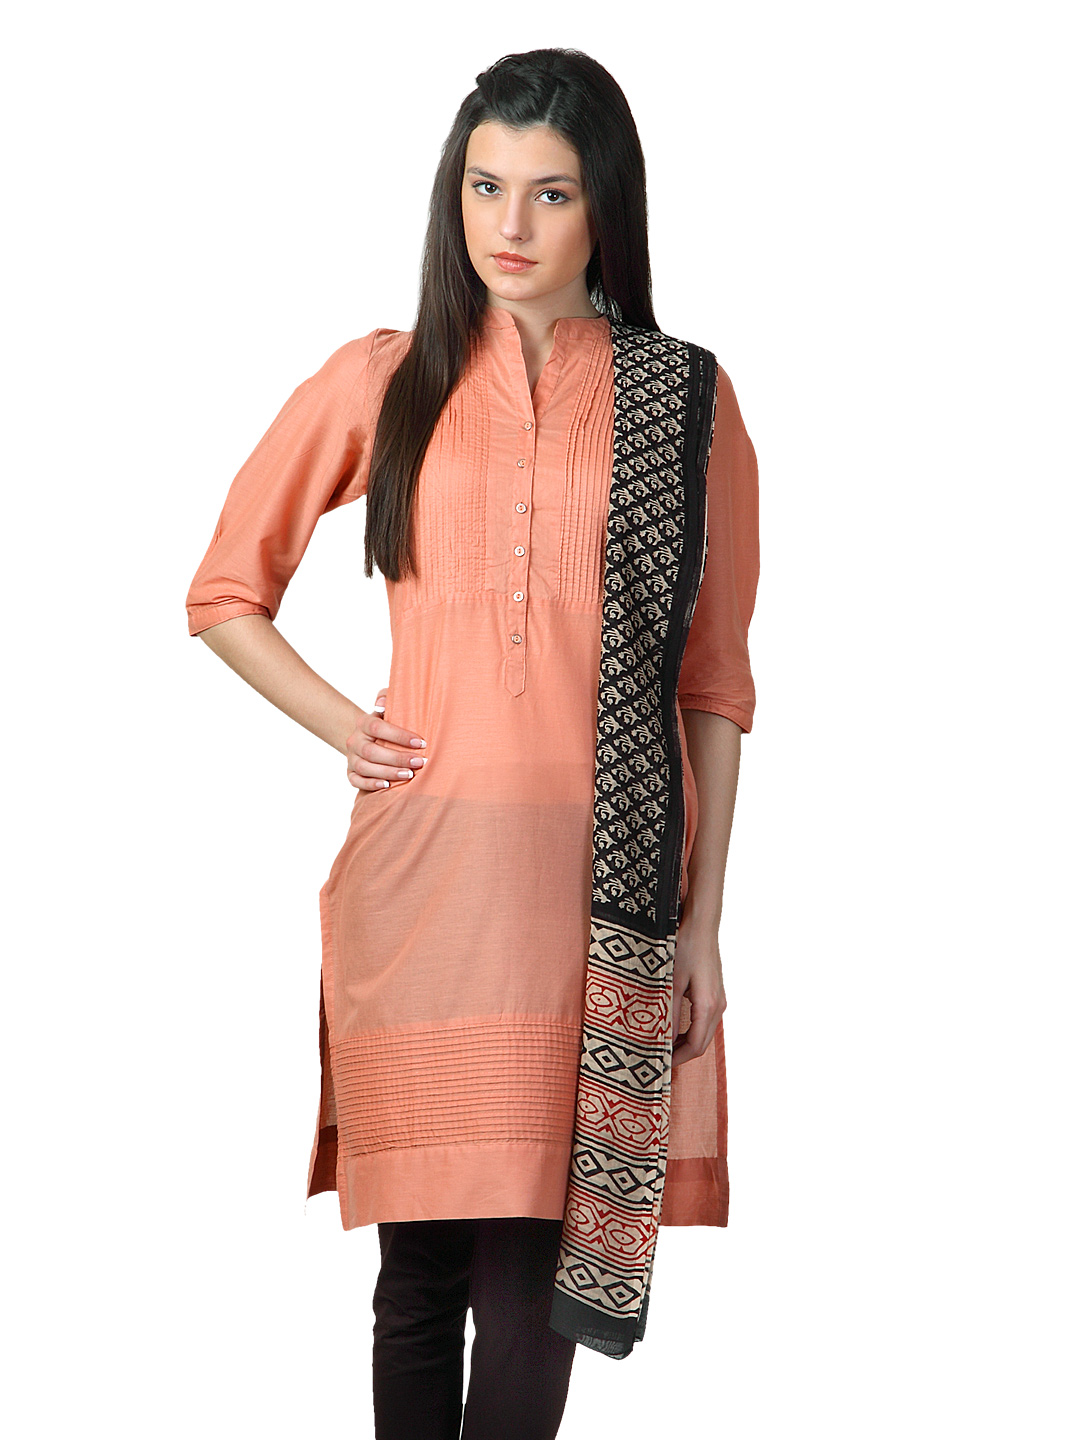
Fabindia Women Black Dupatta
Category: Apparel / Topwear / Dupatta
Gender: Women
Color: Black
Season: Summer 2012
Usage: Ethnic